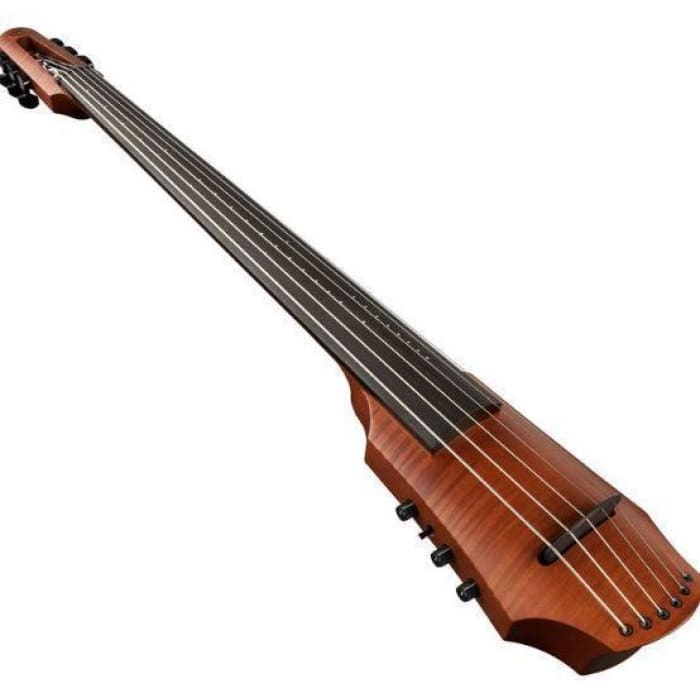
NS Design CR4 4, 5 or 6 Strings Electric Cello
Brand: String Power
T HE NS CELLO, DESIGNED BY NED STEINBERGER, is available in the affordable CR Series. This remarkable instrument, available with 4, 5 or 6 strings, is able to produce the delicate and precise tones of its acoustic parent as well as to create exciting new sounds through the tone shaping geometry of its innovative Polar piezo pickup system.Interchangeable support systems provide new performance options. A fully adjustable tripod stand can be used seated or standing. The inventive Boomerang Strap System and Frame Strap System allows full mobility, while the conventional Cello End Pin Stand provides the traditional points of cello contact and position.he use of standard cello strings and scale length establishes a familiar starting point for the cellist's journey to the electric world. From there anything goes. The energetic response of the NS Cello can be tamed to deliver a traditional cello tone, or set loose to explore new territory. For more Product Information go to NSDesign: https://thinkns.com Available in: Sunburst and Black, 4 Strings, 5 Strings or 6 Strings Before placing an order check availability: info@stringpower.net //
Category: Arts & Entertainment > Hobbies & Creative Arts > Musical Instruments > String Instruments > Cellos > Electric Cellos